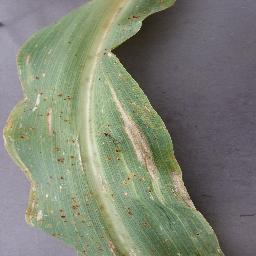
Label: Corn_(Maize)___Northern_Leaf_Blight